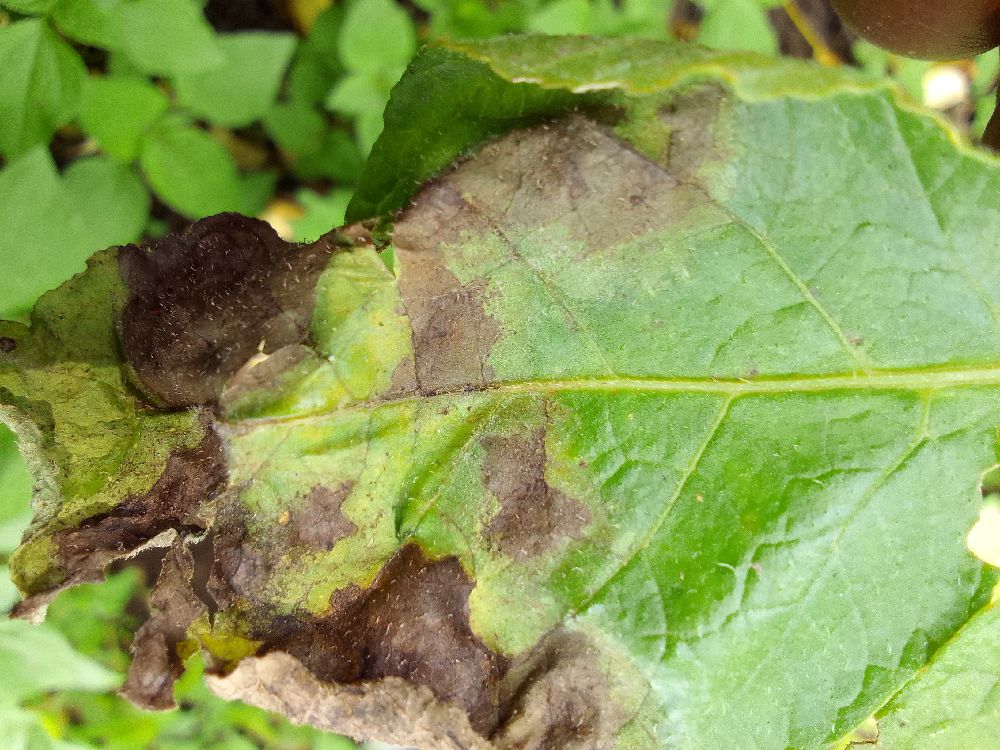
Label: Late blight